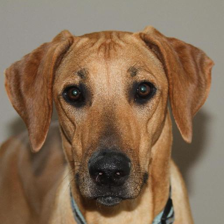
Label: animals